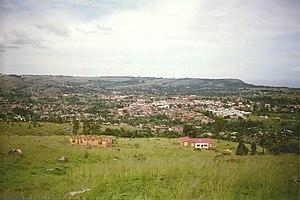
Bukoba est une ville du nord-ouest de la Tanzanie sur la côte occidentale du lac Victoria. c'est la capitale de la région de Kagera, à proximité de l'embouchure de la rivière Kaguéra. Sa population estimée est de 100 000 habitants.